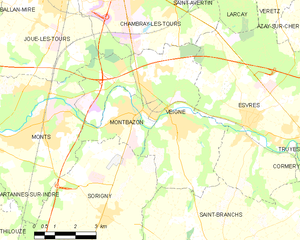
Veigné est une commune française située dans le département d'Indre-et-Loire en région Centre-Val de Loire.